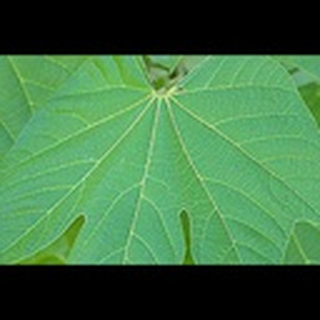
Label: healthy_cotton